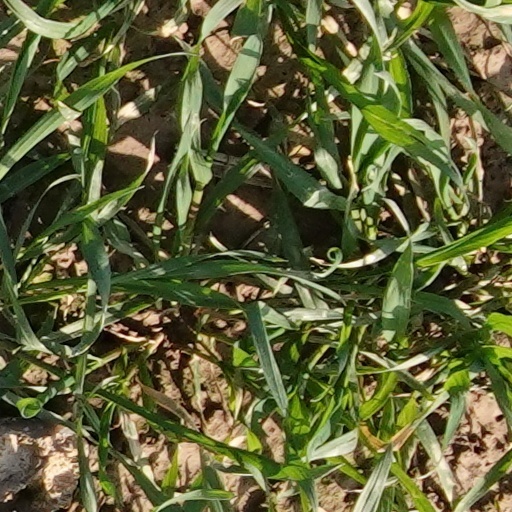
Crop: wheat